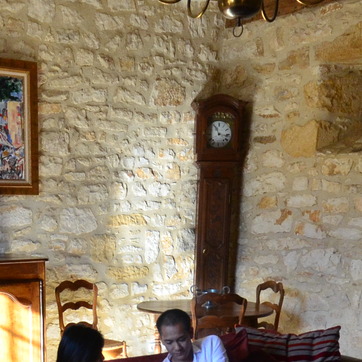
Material: stone